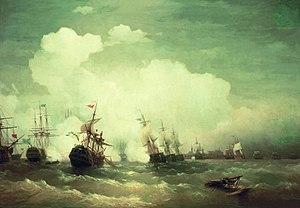
Printemps, France : institution municipales et garde nationale à Avignon.
Cette page concerne l'année 1790 du calendrier grégorien.